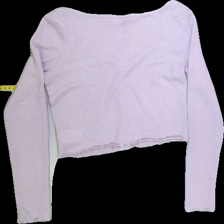
View: back
Type: Blouse
Category: Ladies
Brand: H&M
Colors: Purple
Material: 64%polyester 33%viscose 3%elastane
Pattern: Plain
Cut: V-collar, Cropped
Size: S
Season: All
Trend: No trend
Stains: No
Price range: 50-100
Recommended usage: Export